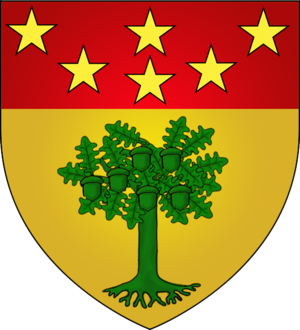
Armoiries de la commune luxembourgeoise de Goesdorf
Goesdorf, est une localité luxembourgeoise et le chef-lieu de la commune portant le même nom située dans le canton de Wiltz.
Cette page donne les armoiries des communes du Luxembourg.